Epidosite

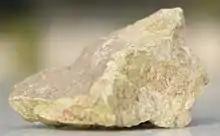
Sample of Epidosite

Epidosite is a highly altered epidote and quartz bearing rock. It is the result of slow hydrothermal alteration or metasomatism of the basaltic sheeted dike complex and associated plagiogranites that occurs below the massive sulfide ore deposits which occur in ophiolites. Most epidosites represent the zone of intense metal leaching below and lateral to the sulfide deposits which is the result of convection of heated ocean water through the fractured basalts of the sheeted dikes.